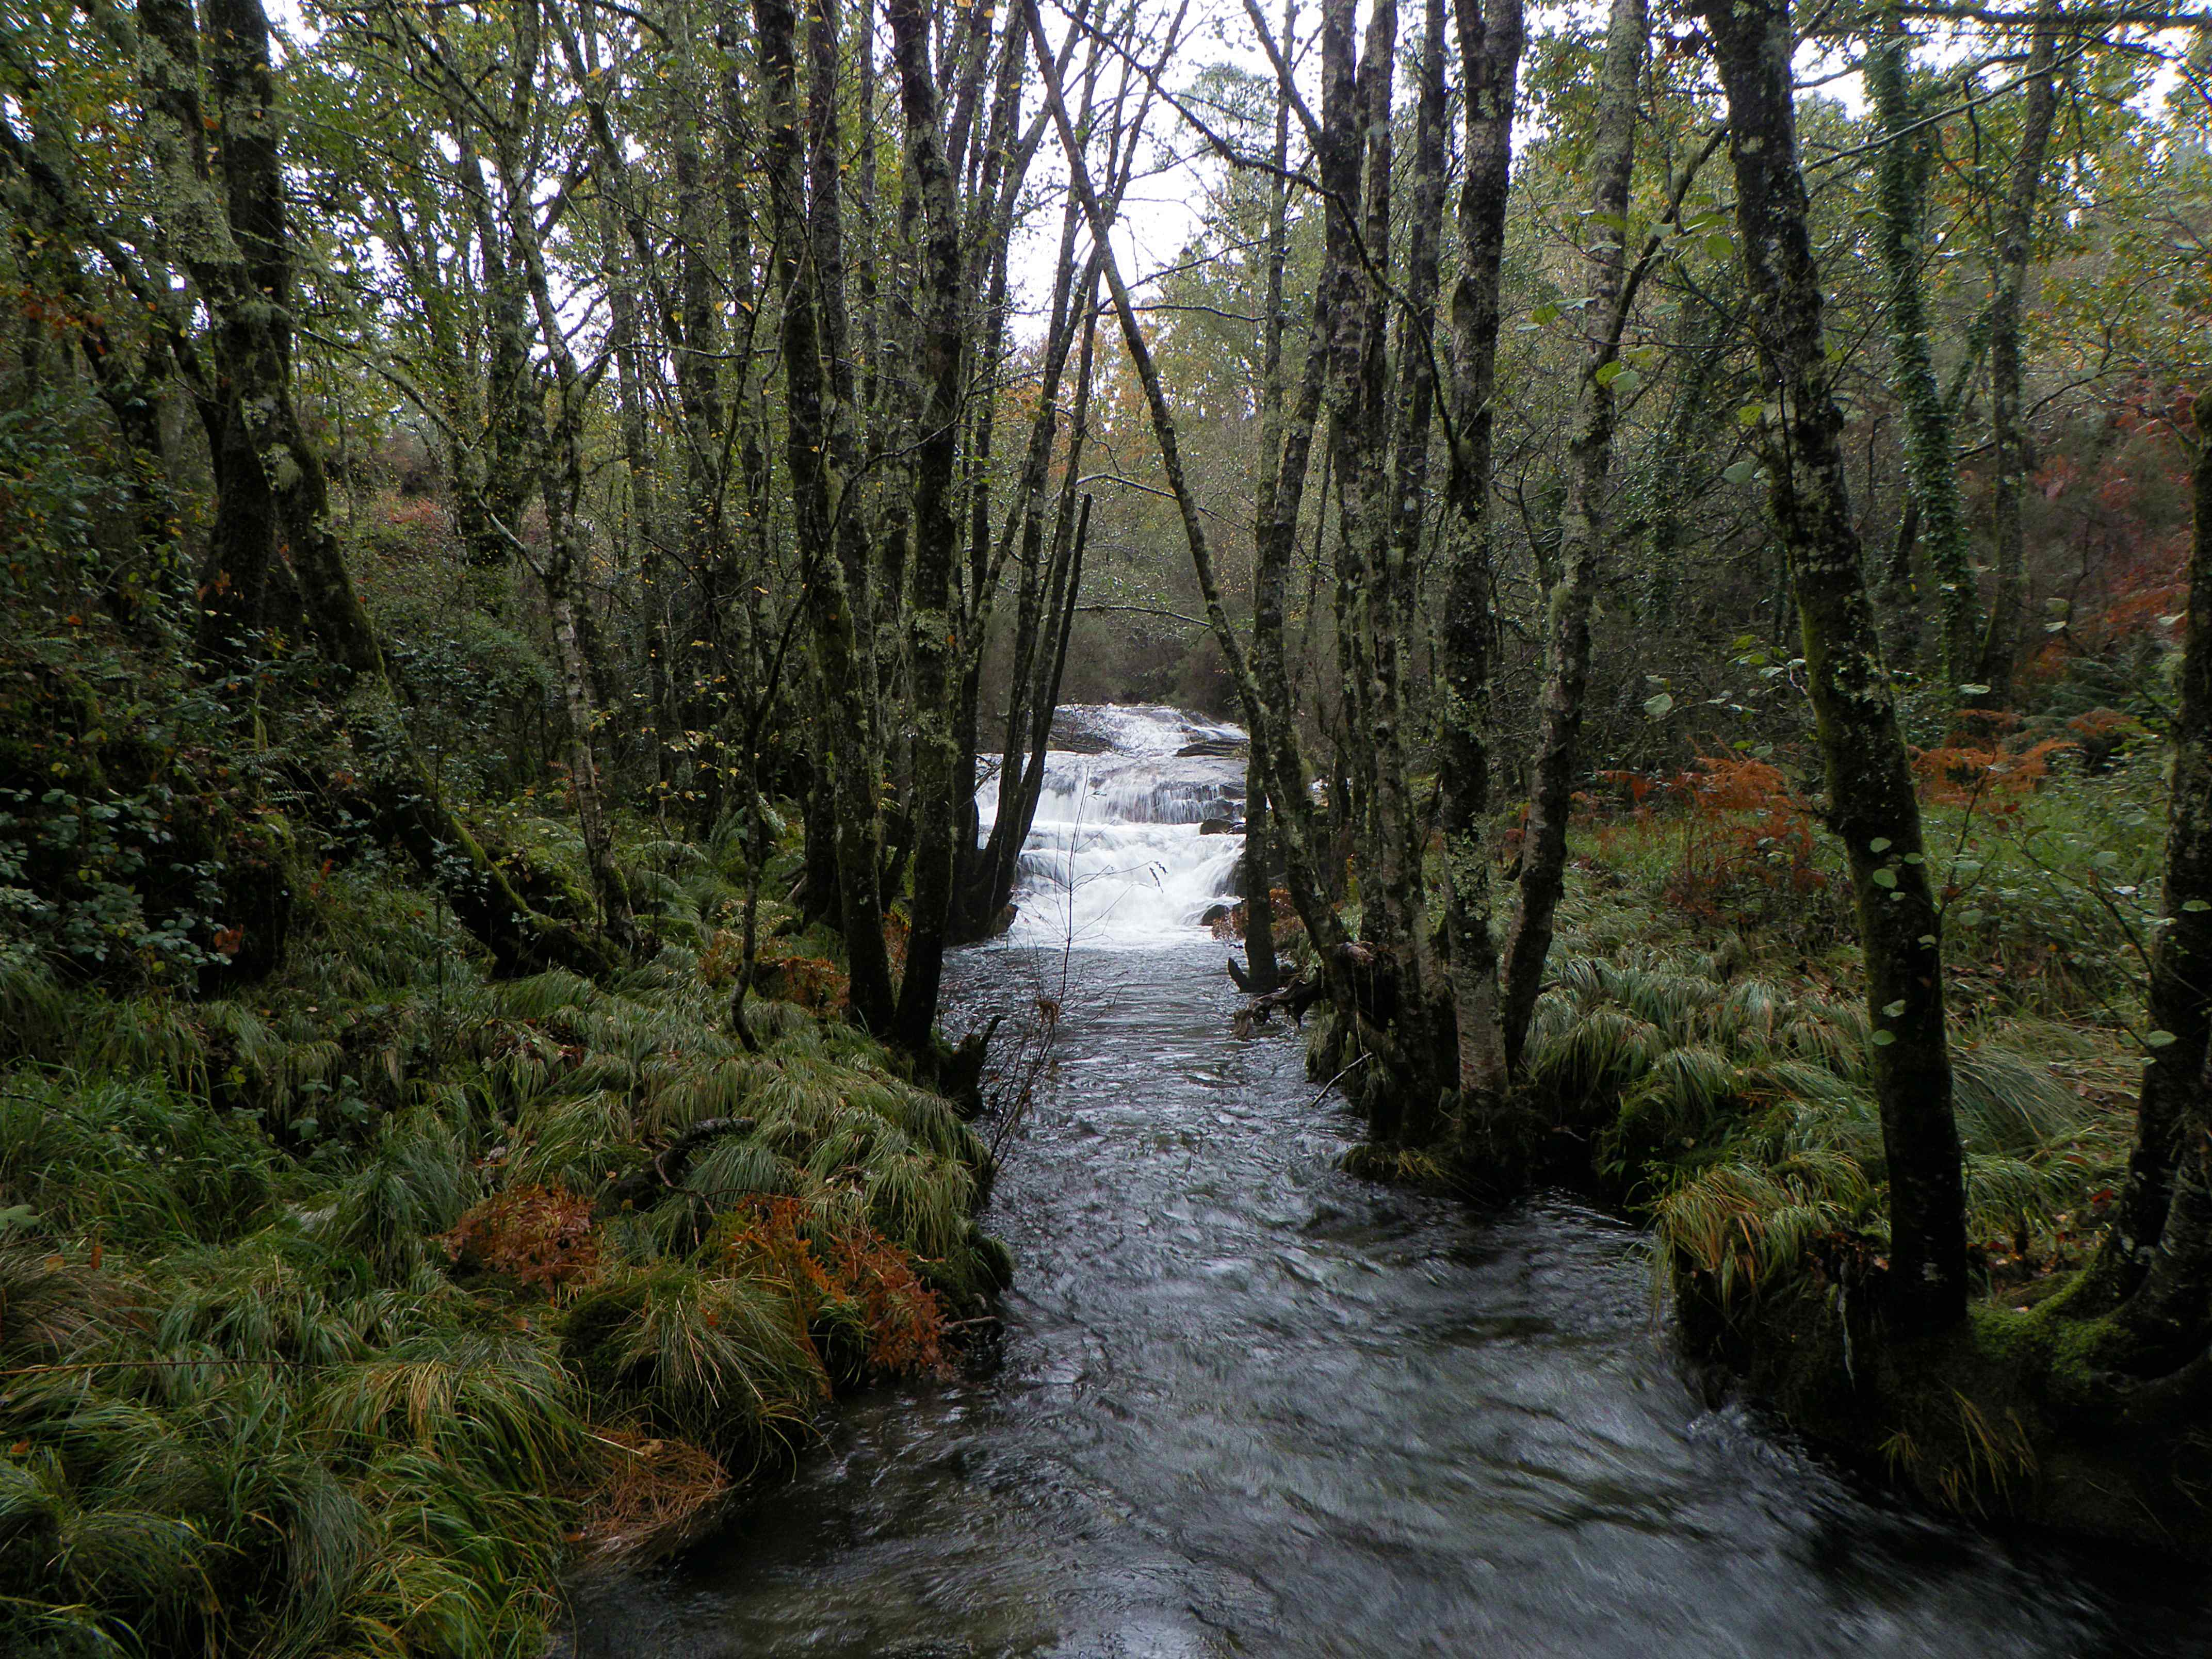
tree, forest, creek, swamp, wilderness, trail, river, stream, jungle, autumn, rapid, body of water, spain, rainforest, wetland, espaa, galicia, pontevedra, woodland, habitat, ecosystem, watercourse, ggl1, pontecaldelas, nature reserve, biome, old growth forest, natural environment, geographical feature, temperate broadleaf and mixed forest, riparian forest